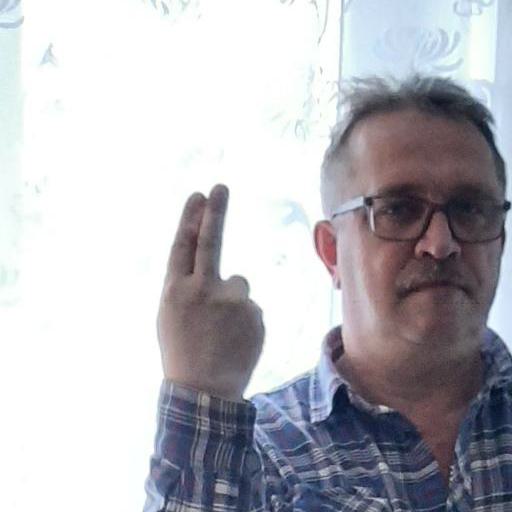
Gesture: two_up_inverted